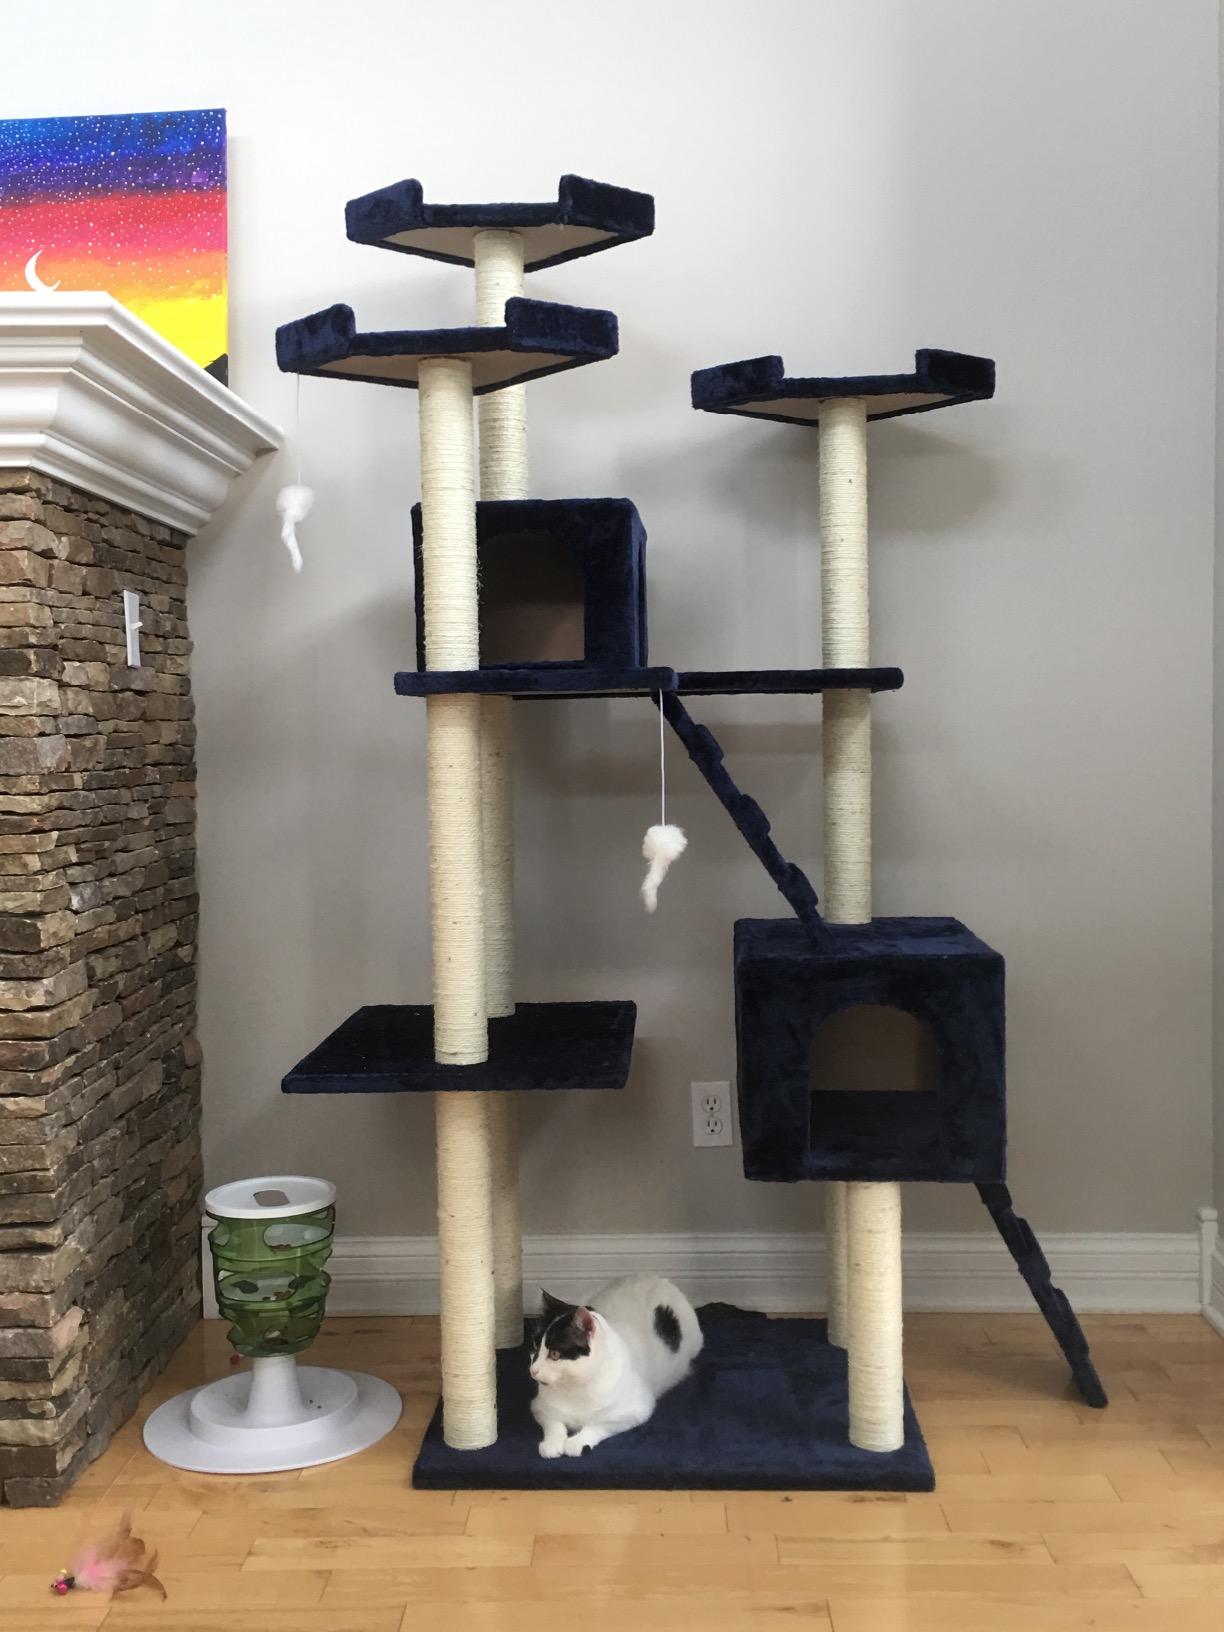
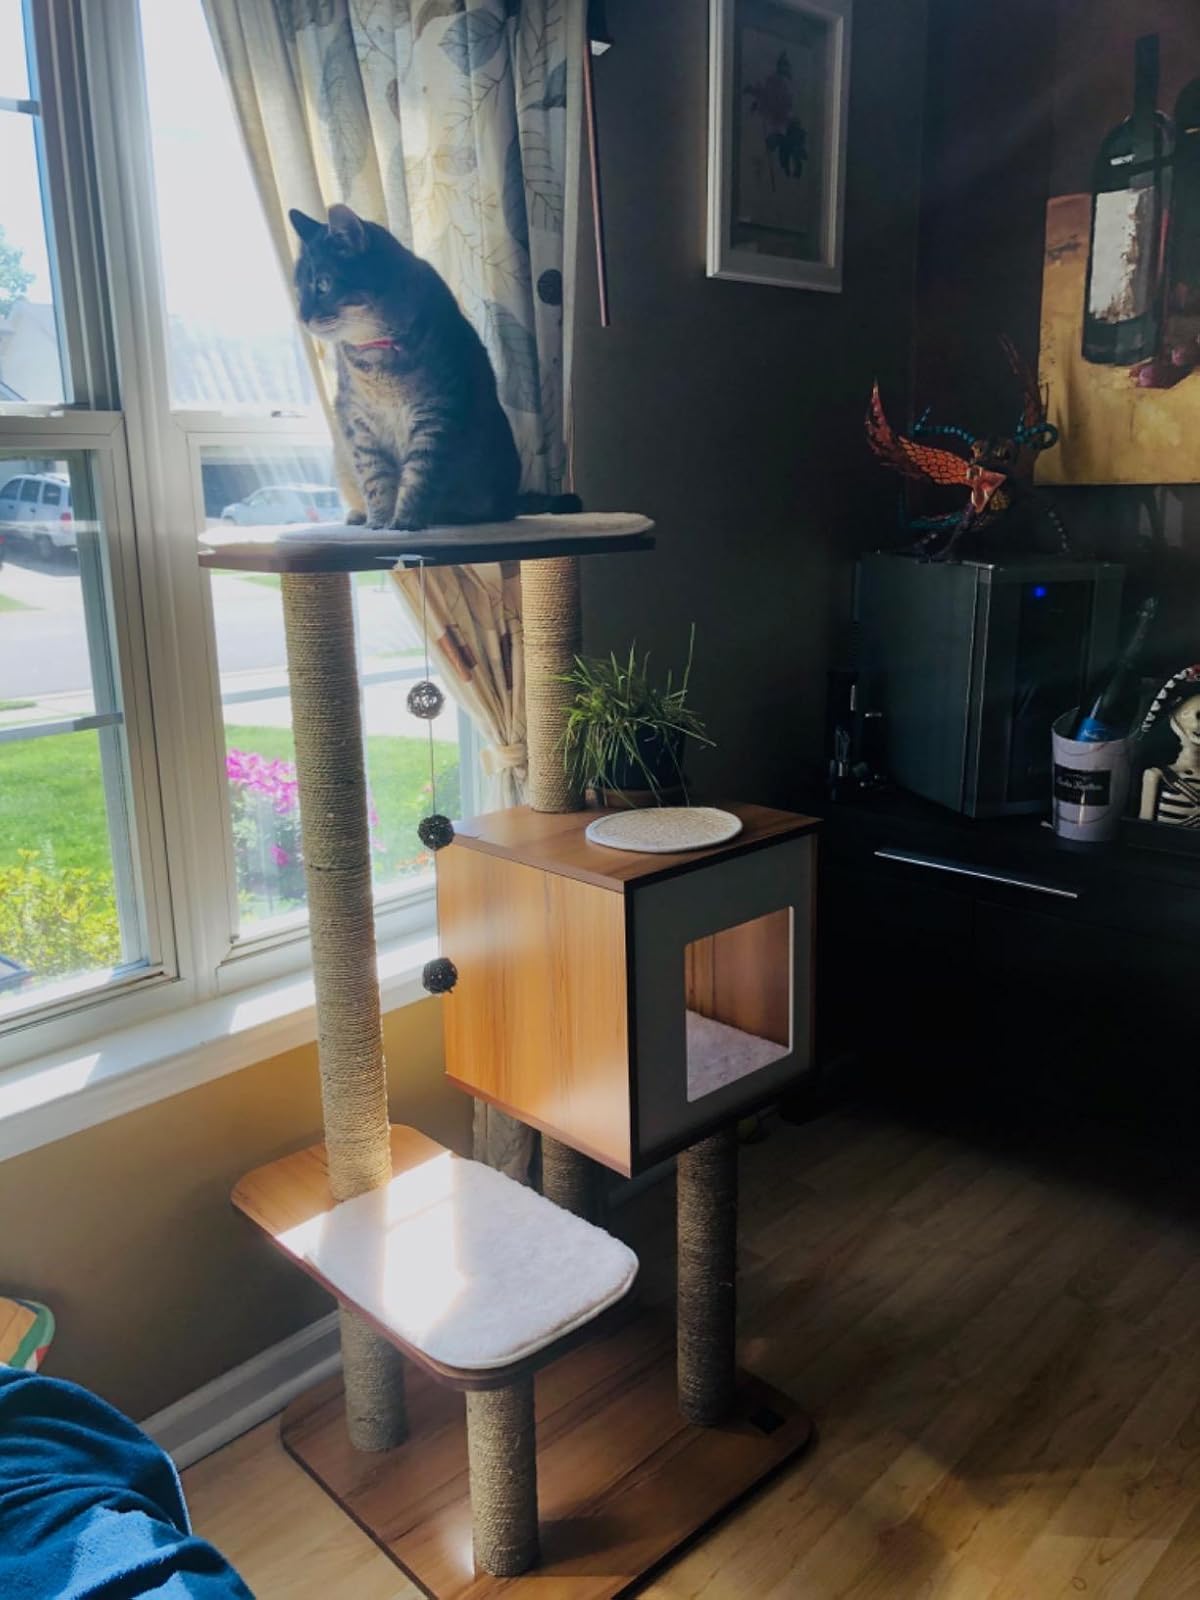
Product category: items_cat tree
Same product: no